Omomyidae

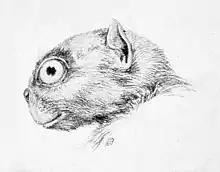
Life restoration of "Tetonius homunculus"

Features that characterize many omomyids include large orbits (eye sockets), shortened rostra and dental arcades, loss of anterior premolars, cheek teeth adapted for insectivorous or frugivorous diets, and relatively small body mass (i.e., less than 500 g). However, by the late middle Eocene (about 40 mya), some North American omomyids evolved body masses in excess of and frugivorous or folivorous diets. The largest omomyids were "Macrotarsius" and "Ourayia", both at in weight. Large orbits in genera such as "Tetonius", "Shoshonius", "Necrolemur", and "Microchoerus" indicate that these taxa were probably nocturnal. At least one omomyid genus from the late Eocene of Texas ("Rooneyia") had small orbits and was probably diurnal.